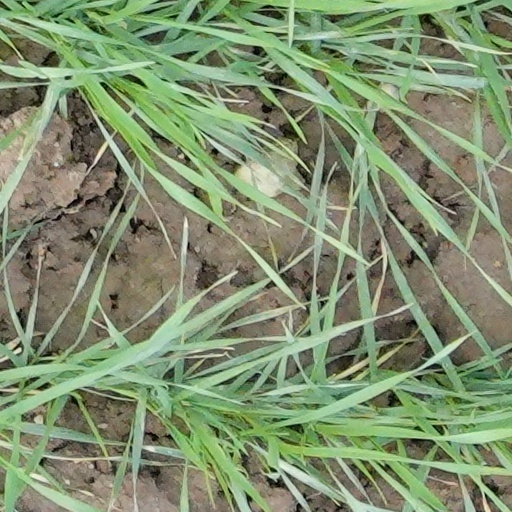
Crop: wheat